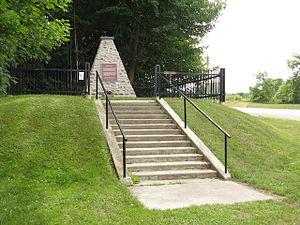
Cet article recense les lieux patrimoniaux du comté de Middlesex, au Canada, inscrits au répertoire des lieux patrimoniaux du Canada, qu'ils soient de niveau provincial, fédéral ou municipal.
Voici la liste des lieux historiques nationaux du Canada situé en Ontario. En mai 2012, on compte 263 lieux historiques nationaux en Ontario, dont 37 sont administrés par Parcs Canada. À ce nombre, il faut ajouter aussi cinq sites qui ont perdu leur désignation. Pour les villes de Toronto, Ottawa et Kingston voir :